Dravidian architecture

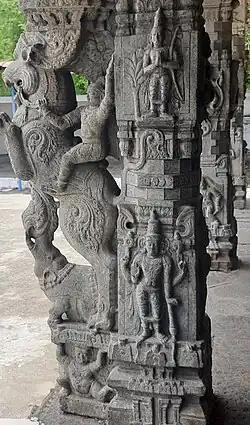
Vijayanagara style architecture characterized by Yali pillars at Sri Kalyana Ramaswamy temple in Thenkaraikottai, Ramaiyampati.

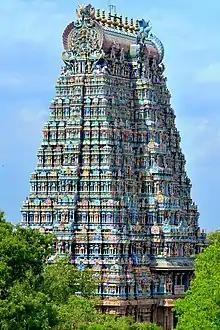
The west tower of the Meenakshi temple

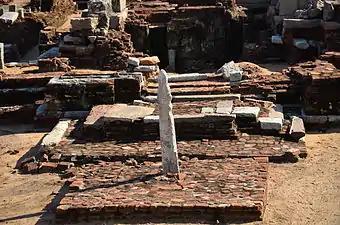
Stone "vel" on a brick platform at the entrance to the Murugan Temple, Saluvankuppam, Tamil Nadu, 300 BCE-300 CE

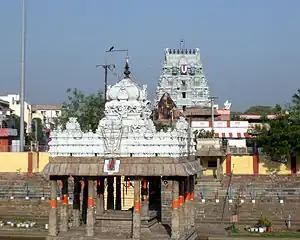
The Parthasarathy Temple in Chennai is one of the oldest temples of Pallavas dating early 500 CE

Dravidian architecture, or the Southern Indian temple style, is an architectural idiom in Hindu temple architecture that emerged from Southern India, reaching its final form by the sixteenth century.